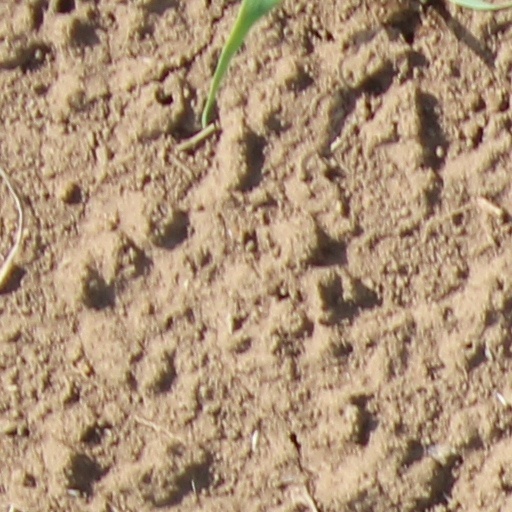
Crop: wheat